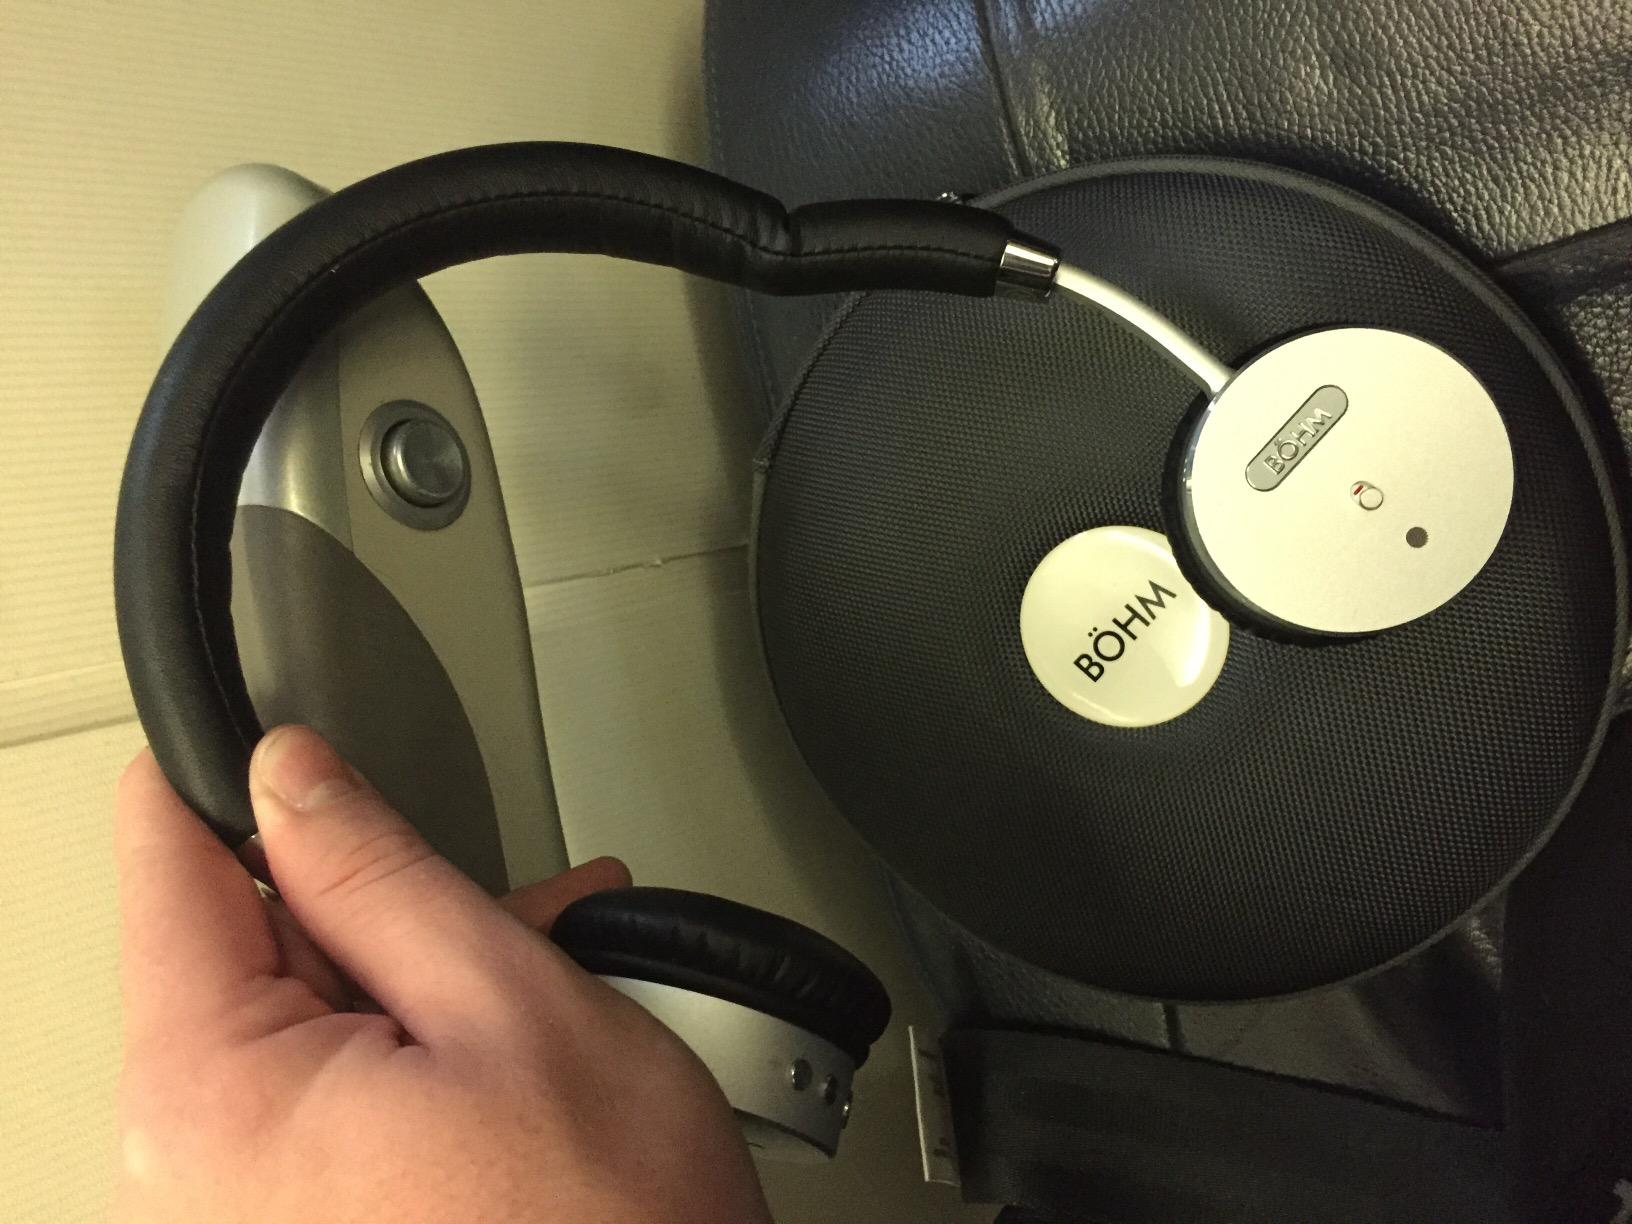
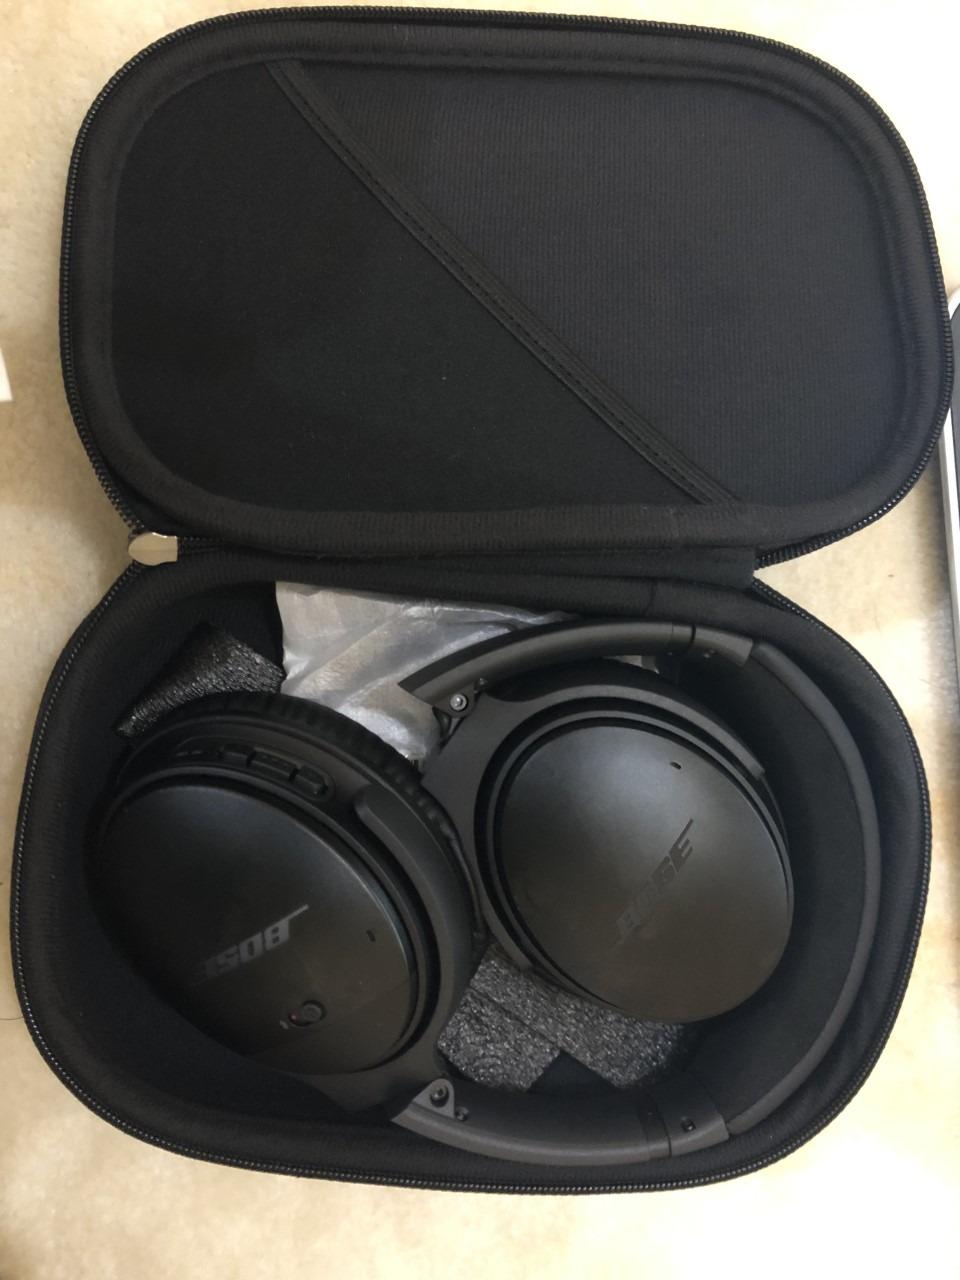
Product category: headphones
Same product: no